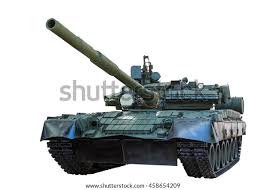
Label: T-90